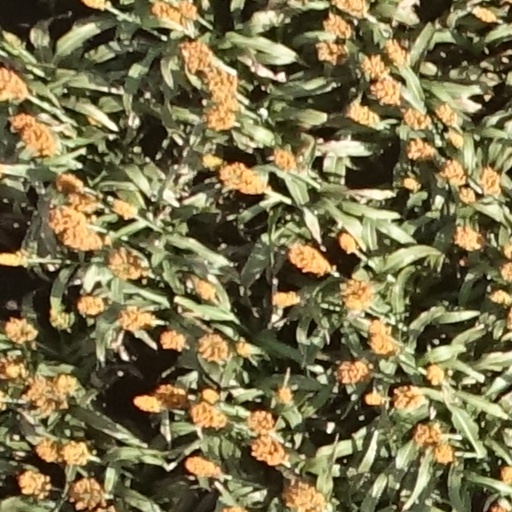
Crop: sorghum